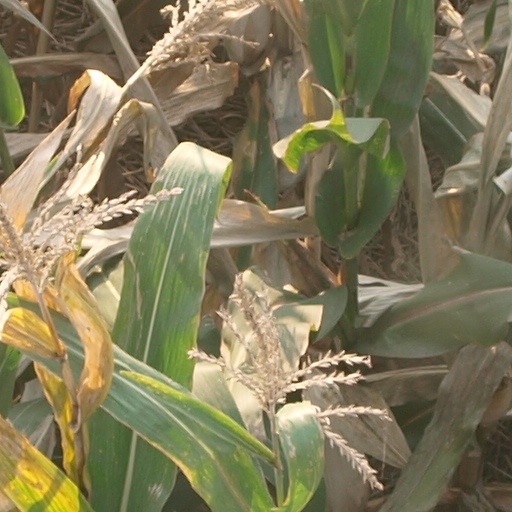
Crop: maize; corn